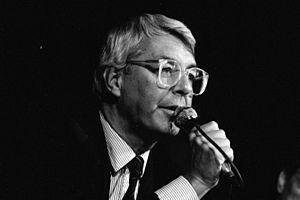
Le journaliste François-Henri de Virieu à Deauville (Calvados, France) en septembre 1989.
François-Henri de Virieu, marquis de Virieu, né à Paris le 18 décembre 1931 et mort à Marly-le-Roi le 27 octobre 1997, est un journaliste français.